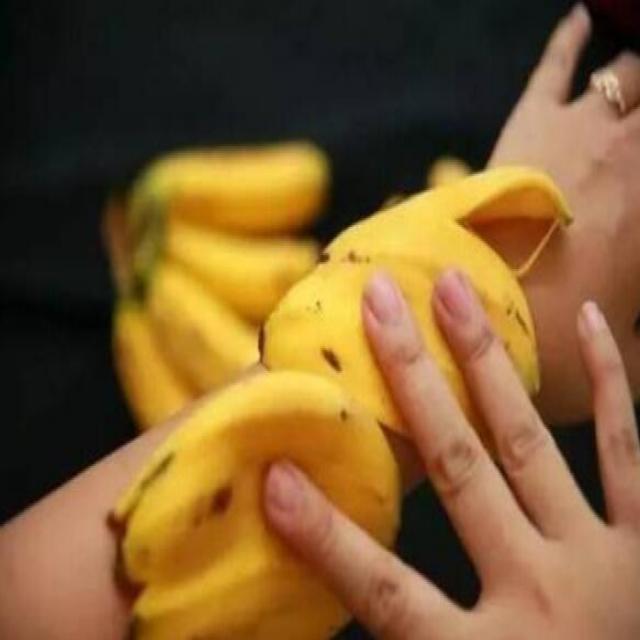
Label: bananas